Krishan Chandra Singhal

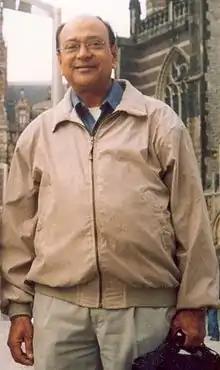

Krishan Chandra Singhal (16 June 1941 – 20 April 2025) was an Indian pharmacologist who served as the founder vice chancellor of NIMS University in Jaipur, India.